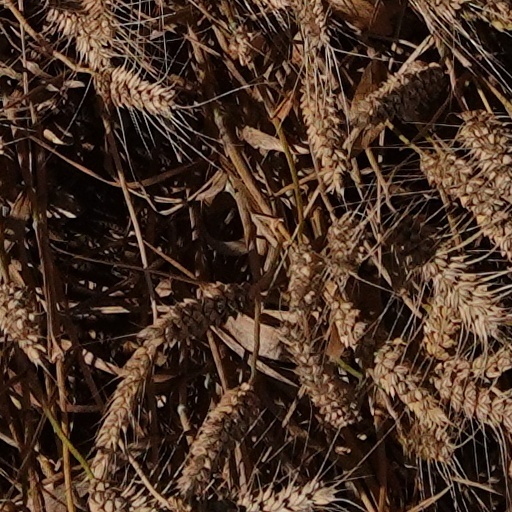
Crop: wheat